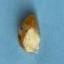
Maize quality: Bad